Geology of the United States

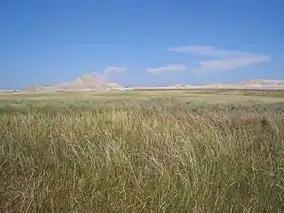
Prairie and low hills in the Oglala National Grassland, Nebraska

During much of the Mesozoic Era, the North American continental interior was mostly well above sea level, with two notable exceptions. During part of the Jurassic (208-144 million years ago), rising seas flooded the low-lying areas of the continent. Much of the Interior Plains eventually lay submerged beneath the shallow Sundance Sea.